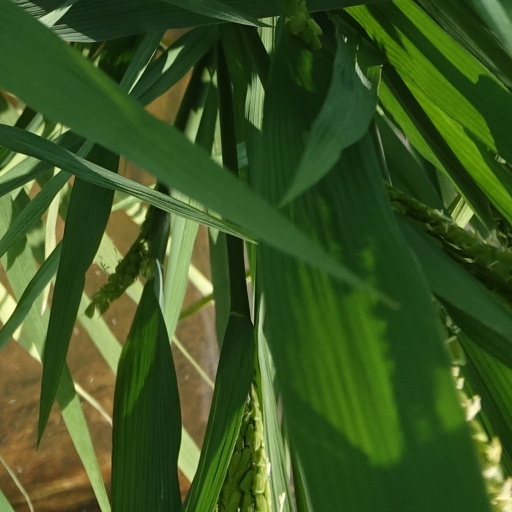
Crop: rice